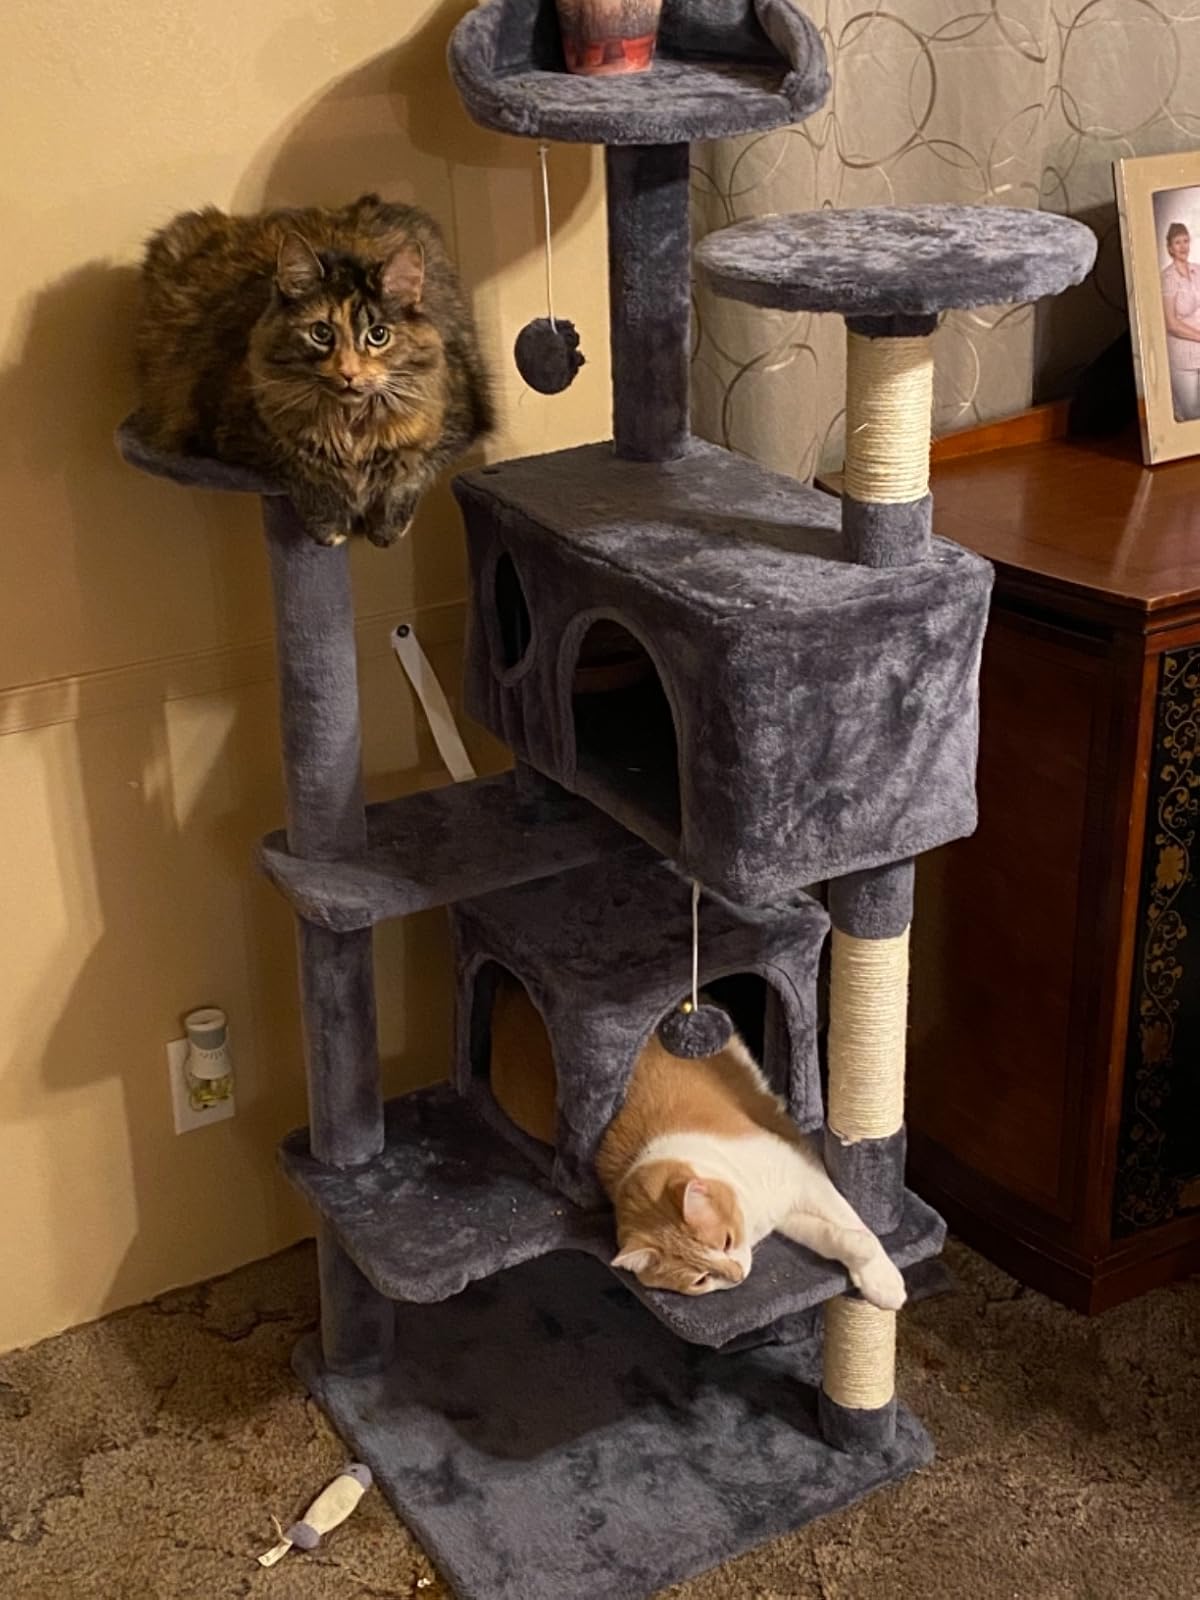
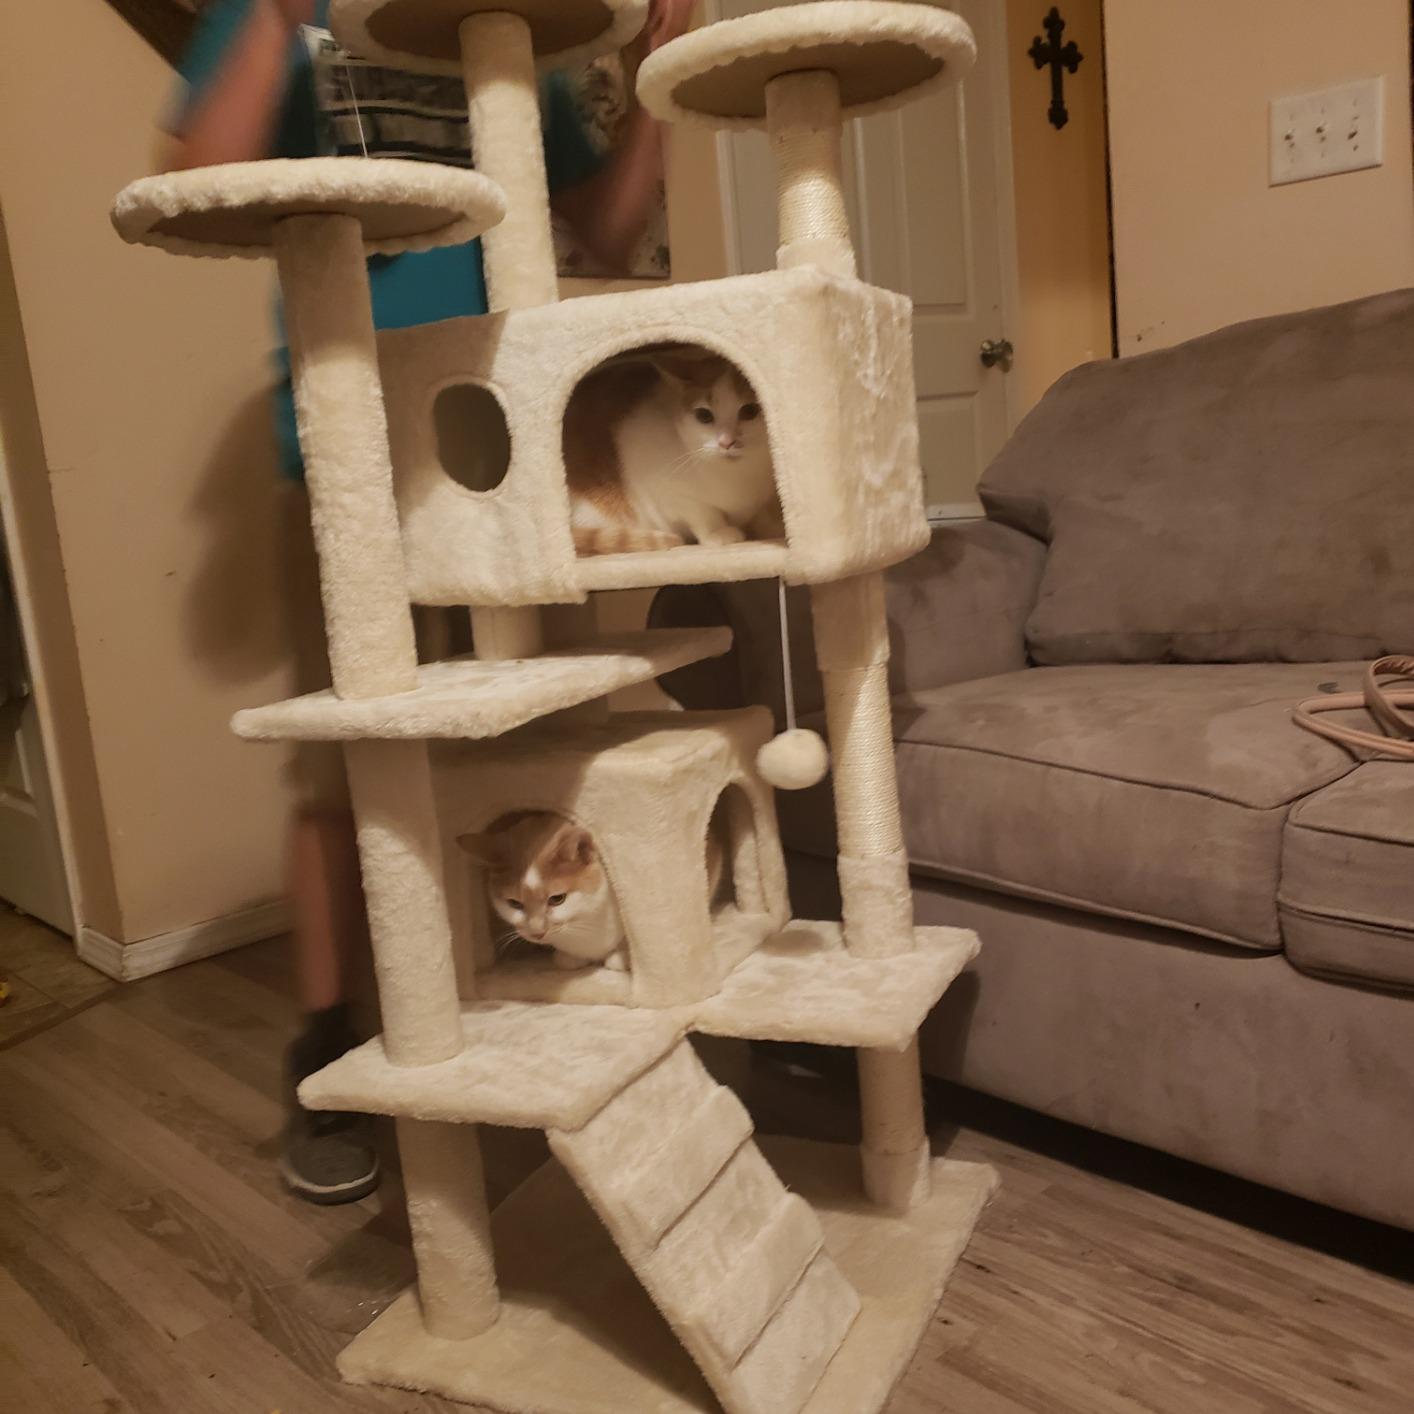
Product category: items_cat tree
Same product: no